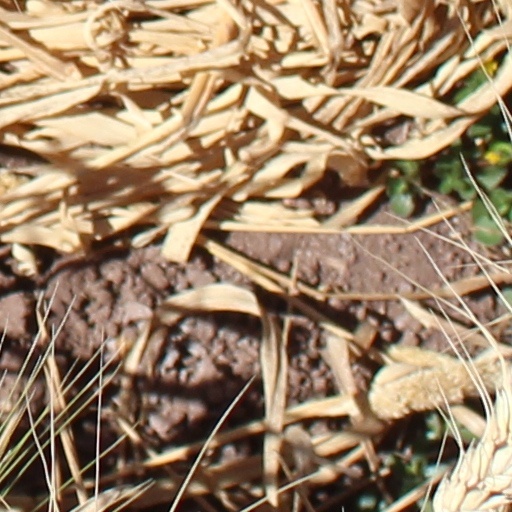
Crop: wheat